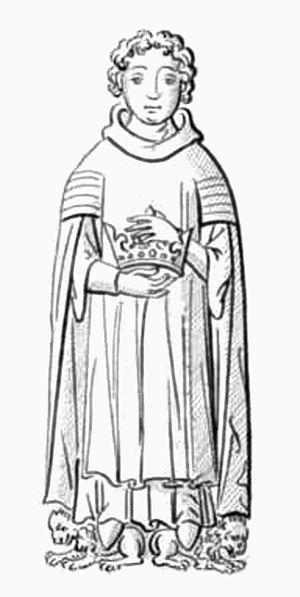
Cet article donne la liste des dauphins de France depuis 1349, date à laquelle Humbert II vend sa seigneurie du Dauphiné de Viennois au roi de France Philippe VI de Valois, à la condition que l'héritier du trône porte le titre de dauphin de Viennois. Selon le traité de Romans, le Dauphiné doit revenir à un fils du futur roi Jean II le Bon, alors duc de Normandie. C'est donc le futur Charles V le Sage, en tant que fils aîné de Jean, qui devient le dauphin.
Charles de France, dauphin de Viennois et duc de Guyenne, né le 6 février 1392 à Paris et mort le 13 janvier 1401 à Vincennes, est un des fils du roi Charles VI de France et d'Isabeau de Bavière.
Cet article donne la liste des héritiers successifs du trône de France depuis l'avènement de Philippe II Auguste en 1180 jusqu'à la déchéance de Napoléon III en 1870. Les lois fondamentales du royaume de France, ainsi que les constitutions des 3 septembre 1791, 18 mai 1804 et 7 novembre 1852, et les chartes constitutionnelles des 4 juin 1814 et 14 août 1830, ont inclus la loi salique et systématiquement désigné l'héritier en terme de primogéniture agnatique. L'aîné des descendants mâles du roi de France porte de 1349 à 1791, de 1814 à 1815 et de 1815 à 1830 le titre de dauphin, tandis que celui du roi des Français porte de 1791 à 1792 et de 1830 à 1848 celui de prince royal, et celui de l'empereur des Français porte de 1804 à 1814, en 1815 et de 1852 à 1870 celui de prince impérial.